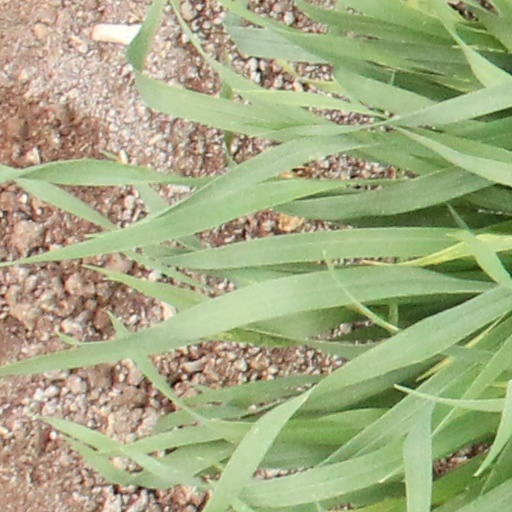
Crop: wheat